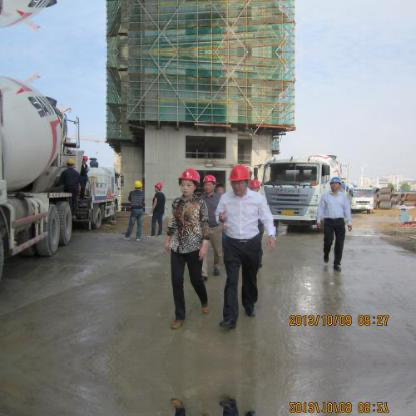
Objects in the image:
label: helmet
label: helmet
label: helmet
label: helmet
label: helmet
label: helmet
label: helmet